Adam Reynolds

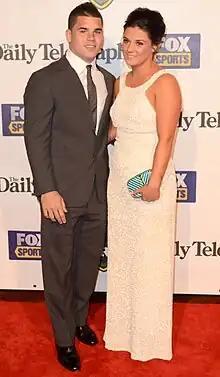
Reynolds with his partner, Tallara Simon-Phillips at the 2012 Dally M Awards

At the end of season 2012 Dally M Awards he was named the NRL's rookie of the year. Reynolds also finished the season as the NRL's highest goal scorer with 97. Reynolds was crowned the John Sattler Rookie of the Year and Members Choice Player of the Year at the South Sydney Red and Green Ball in 2012, among other awards. Reynolds played in all of South Sydney's 27 matches, scored 3 tries, kicked over 97 goals and kicked 2 field goals in an impressive debut year in the National Rugby League in the 2012 season.